Sarmientosaurus

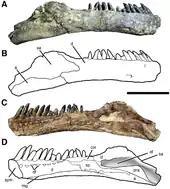
Right lower jaw

In 1997, paleontologist Rubén D.F. Martínez, at the "Estancia Laguna Palacios" of the Goicoechea family in Chubut province, discovered a sauropod skull. This proved to be connected to the first few cervical vertebrae.